Nord-Pas-de-Calais

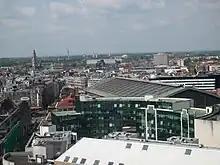
Lille, the largest city in Nord-Pas-de-Calais

The 14th century brought the crisis of the late Middle Ages and rising tensions between France and England, particularly over Flanders, Guyenne, and Scotland. The Count of Flanders, though serving the French King, had economic ties with England, while the Count of Hainaut aligned with the Emperor, an English ally. Edward III's campaign in 1346 led to the protracted siege of Calais. The Hundred Years' War, while destructive, was overshadowed by devastating epidemics like the Black Death, which struck southern Hainaut in 1316, killing a third of the population, and reoccurred several times, including a severe outbreak in Calais in 1348.